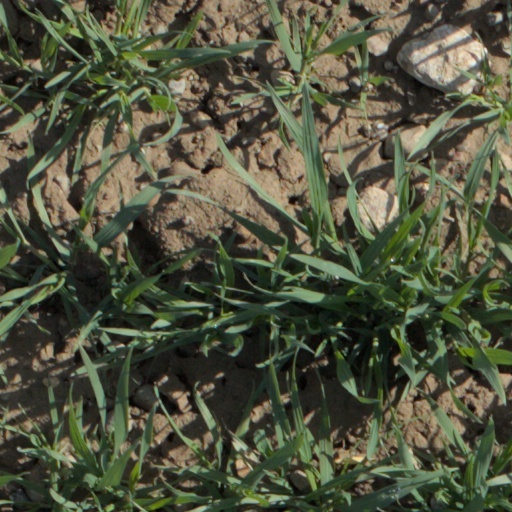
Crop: wheat